Meskhetian Turks

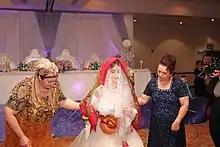
Meskhetian bride in traditional attire.

According to the 1989 Soviet Census, there were 207,502 Turks living in the Soviet Union. However, Soviet authorities recorded many Meskhetian Turks as belonging to other nationalities such as "Azeri", "Kazakh", "Kyrgyz", and "Uzbek". Hence, official censuses do not necessarily show a true reflection of the real population of the Meskhetian Turks; for example, according to the 2009 Azerbaijani census, there were 38,000 Turks living in the country; however, no distinction is made in the census between Meskhetian Turks and Turks from Turkey who have become Azerbaijani citizens, as both groups are classified in the official census as "Turks" or "Azerbaijani". According to the United Nations High Commissioner for Refugees report published in 1999, that 100,000 Meskhetian Turks lived in Azerbaijan and the defunct Baku Institute of Peace and Democracy stated, in 2001, that between 90,000 and 110,000 Meskhetian Turks lived in Azerbaijan, similarly, academic estimates have also suggested that the Turkish Meskhetian community of Azerbaijan numbers 90,000 to 110,000.